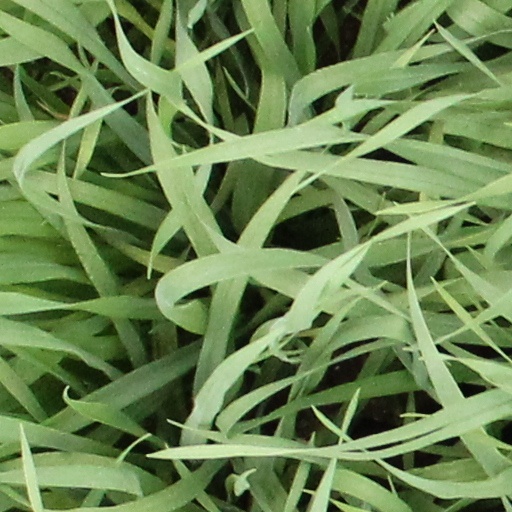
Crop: wheat